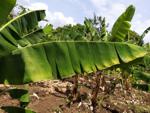
Label: segatoka